Breaking wheel

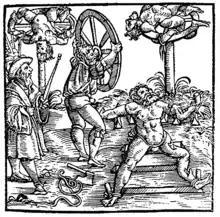
Illustration of execution by wheel (Augsburg, Bavaria, 1586): Classic example of the "breaking wheel" punishment, with wheel crucifixions in the background

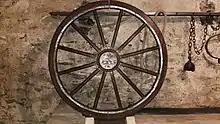
An execution wheel exhibited in the Museum of Cultural History Franziskanerkloster in Zittau, Saxony, Germany, dated in the centre with year 1775. Bolted to the lower rim edge is an iron blade-like thrust attachment

Those convicted as murderers, rapists, traitors or robbers were to be executed by the wheel, sometimes termed to be "wheeled" or "broken on the wheel", would be taken to a public stage scaffold site and tied to the floor. The execution wheel was typically a large wooden spoked wheel, the same as was used on wooden transport carts and carriages (often with an iron rim), sometimes purposely modified with a rectangular iron thrust attached and extending blade-like from part of the rim. The primary goal of the first act was the agonizing mutilation of the body, not death. Therefore, the most common form would start with breaking the leg bones. To this end, the executioner dropped the execution wheel on the shinbones of the convicted person and then worked his way up to the arms. Here, rhythm and number of beatings were prescribed in each case, sometimes also the number of spokes on the wheel. To increase its effect, often sharp-edged timbers were placed under the convict's joints. Later, there were devices in which the convicted person could be "harnessed". Although not commonplace, the executioner could be instructed to execute the convicted person at the end of the first act, by aiming for the neck or heart in a "coup de grâce". Even less often, this occurred immediately from the start (from the head down).